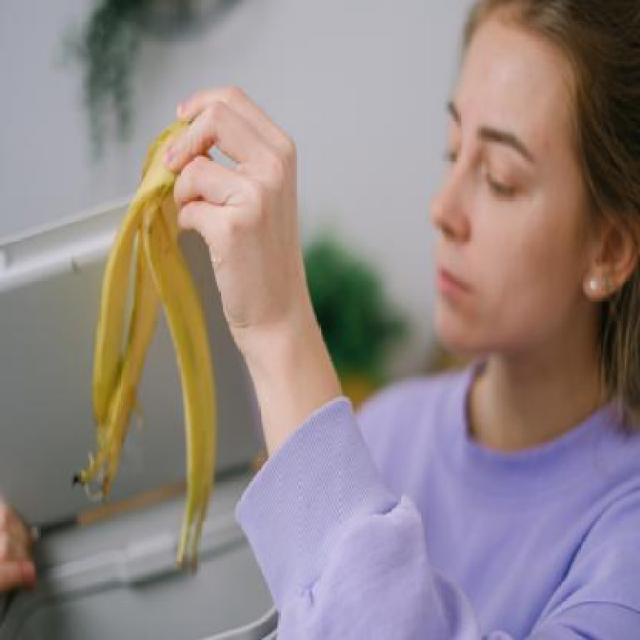
Label: bananas